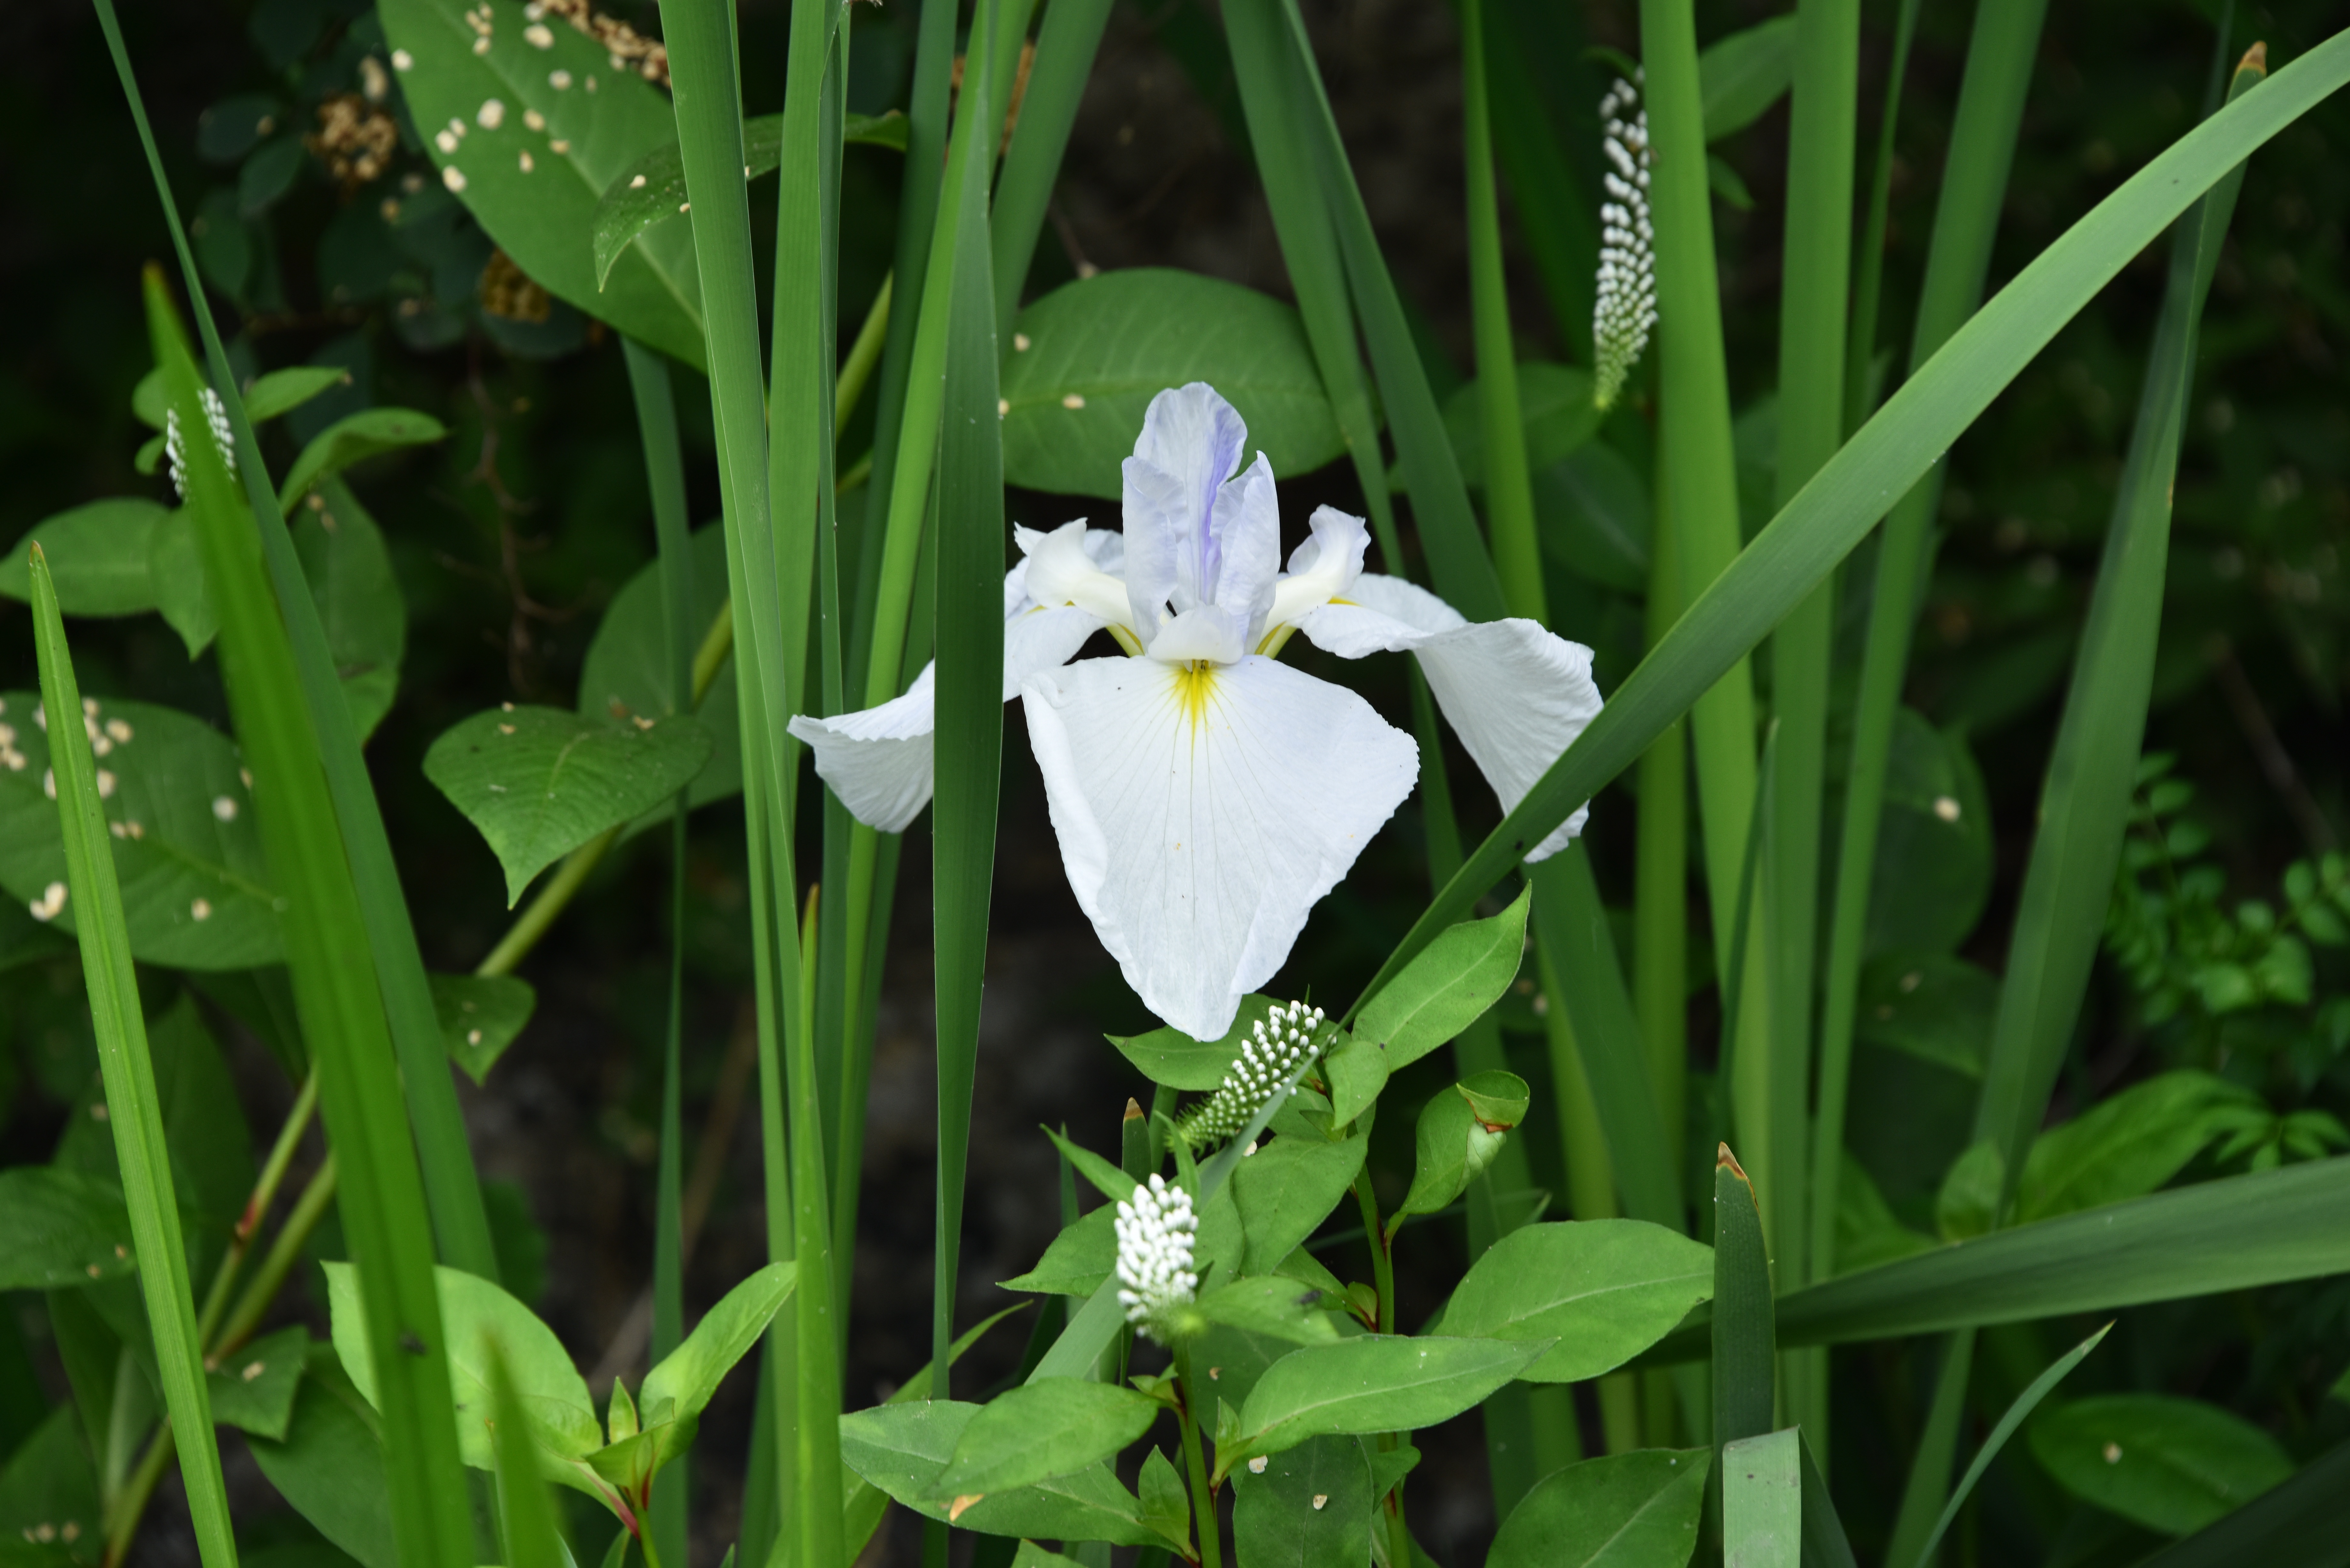
nature, grass, plant, meadow, flower, green, botany, flora, wildflower, iris, irises, white flowers, flowering plant, iris type, plant stem, land plant